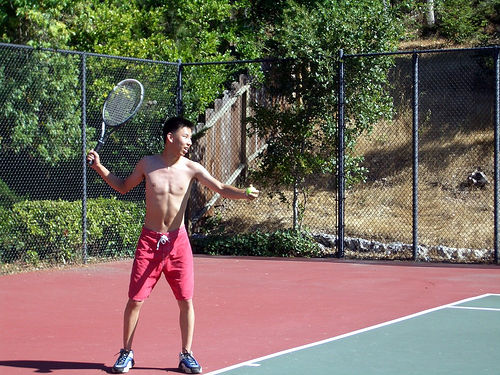
một người đàn ông đang chơi tennis ở trên sân